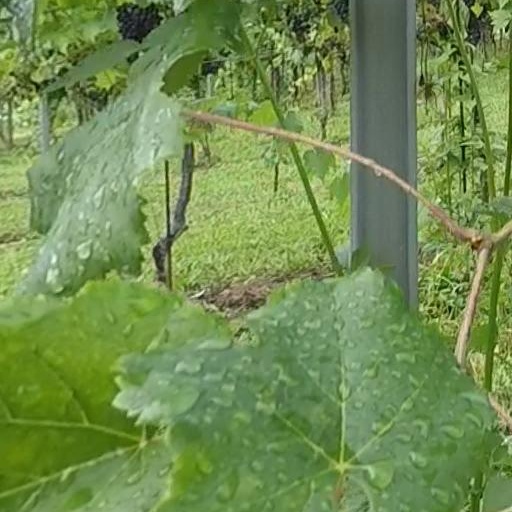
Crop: grape